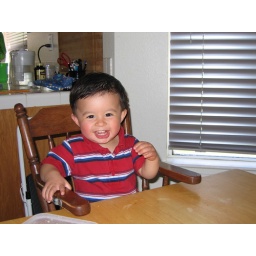
I'm in my big boy chair